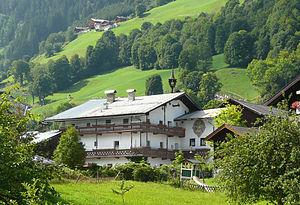
Belle ferme avec fresque à Bramberg en 2008 Ænglisc: Farm with fresco at Bamberg in 2008